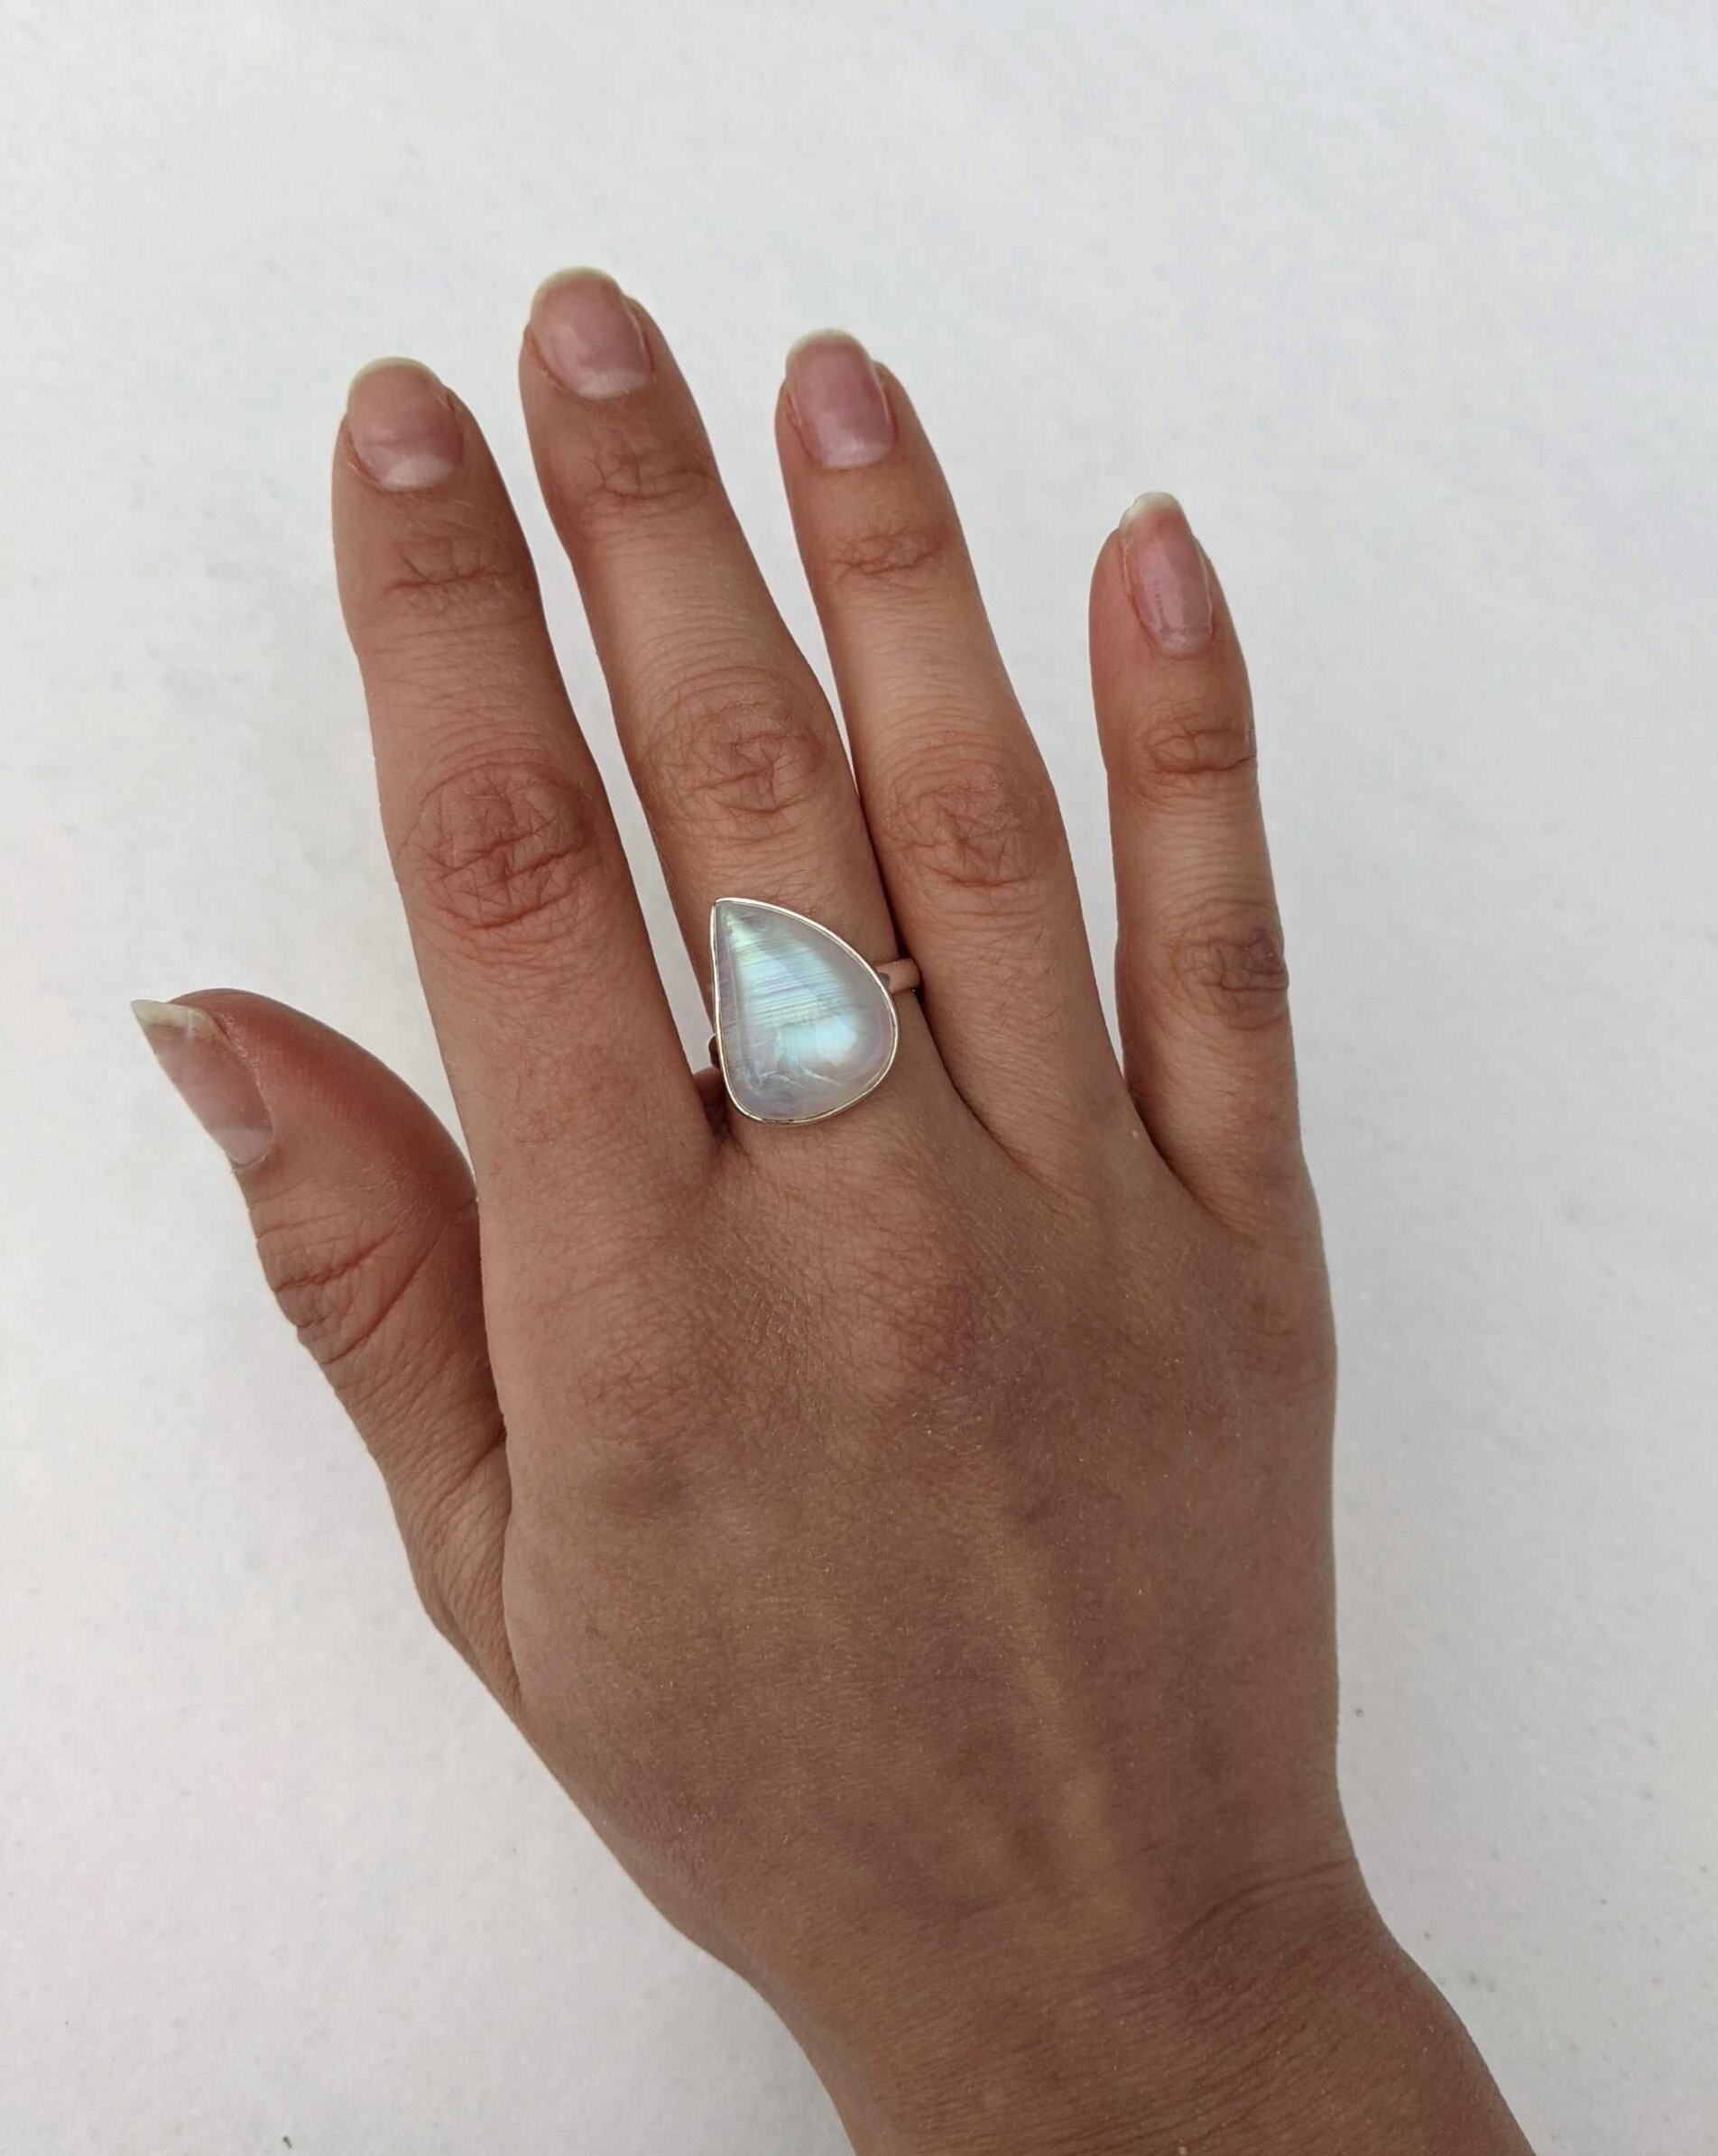
• RESERVED • for Kelly
This is a reserved listing for Kelly only, available to purchase for 24 hours (until 2/3/2021 2:30 PM EST) Rainbow Moonstone Sterling Silver Ring (Size 7) - $96 (SKU: 00129688) Moon Phase Bar Mixed Metal Necklace (14"-16") - $40 (SKU: 00156882) for more information call or text us at 828-299-4751
Category: Business & Industrial > Advertising & Marketing > Trade Show Counters > Lockable Counters